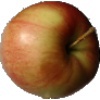
Label: Apple Red 2